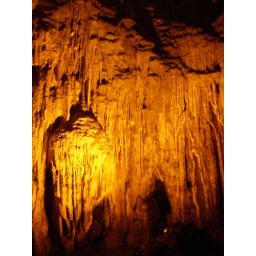
Over hundreds of years, locals made up stories that involved imagining that shapes in the rocks were animals and people.